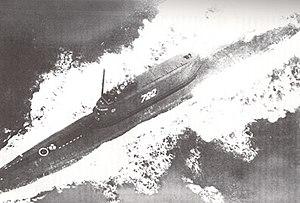
Le projet Azorian, mieux connu sous le nom de projet Jennifer, était le nom de code d'un projet de la Central Intelligence Agency visant à récupérer l'épave d'un sous-marin de la Marine soviétique, le K-129, qui avait coulé dans l'océan Pacifique en 1968. Le Glomar Explorer, un navire conçu spécialement pour cette opération et mis en œuvre par les entreprises du milliardaire Howard Hughes, devait hisser l'épave depuis les fonds marins pour en récupérer, au profit des États-Unis, des données et des technologies soviétiques. Ce fut l'une des opérations les plus complexes et secrètes menées durant la guerre froide.
Le K-129 est un sous-marin lanceur d'engins soviétique du Projet 629A à propulsion diesel-électrique. Il faisait partie de la flotte soviétique du Pacifique, l'un des 6 sous-marins du Projet 629 attaché au 15ᵉ escadron sous-marin basé à Rybatchi au Kamtchatka.